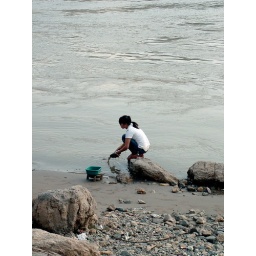
Plucking chicken in the river